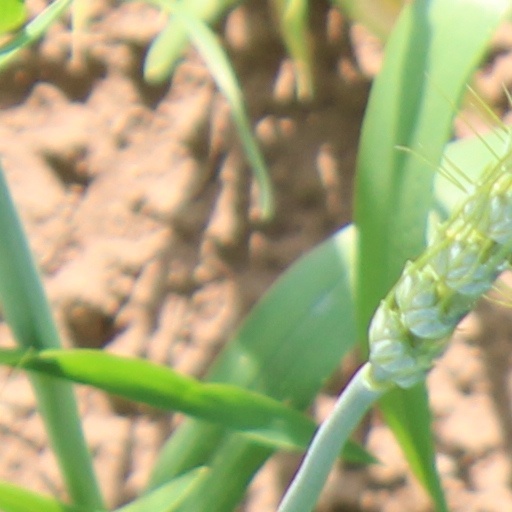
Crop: wheat